Paul Blackburn (baseball)

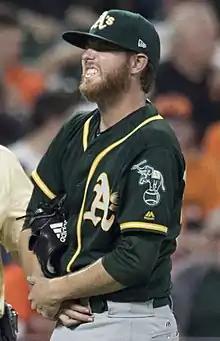
Blackburn with the Oakland Athletics in 2017

Paul Cady Blackburn (born December 4, 1993) is an American professional baseball pitcher for the New York Mets of Major League Baseball (MLB). He has previously played in MLB for the Oakland Athletics. Blackburn made his MLB debut in 2017 with the Athletics and was their lone representative in the 2022 All-Star Game.